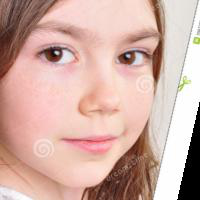
Age group: age 01-10